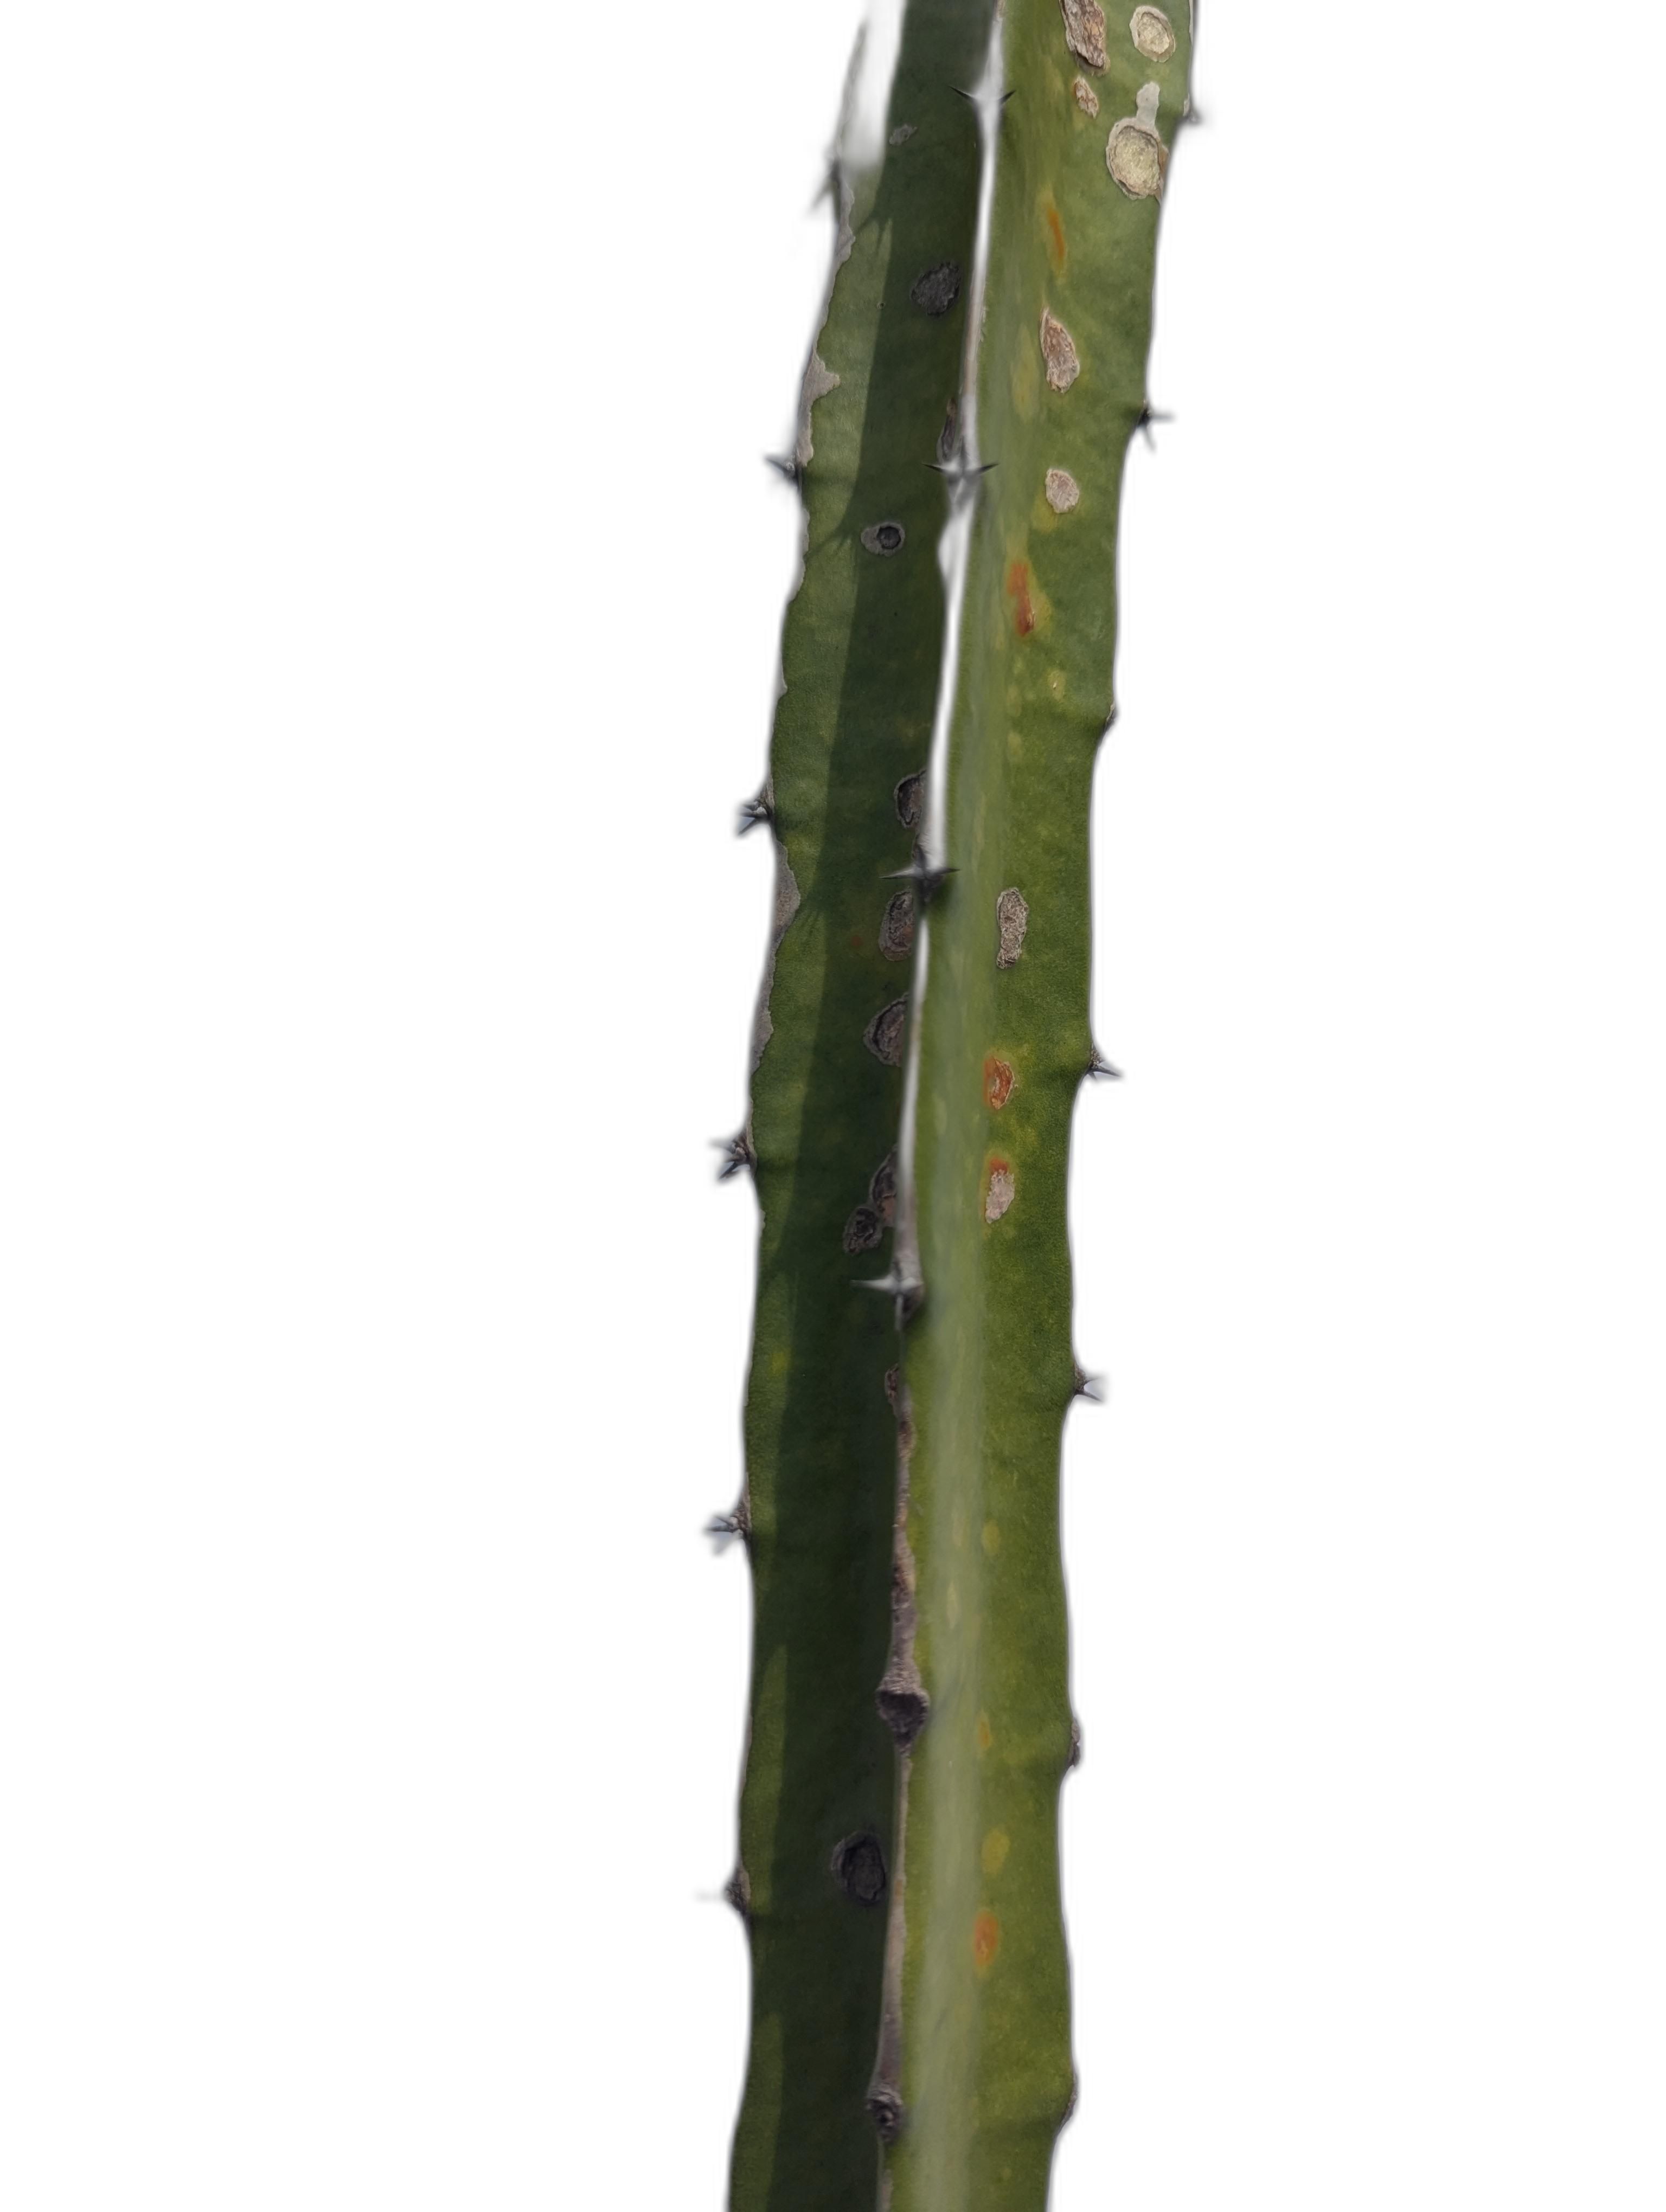
Label: Good leaf